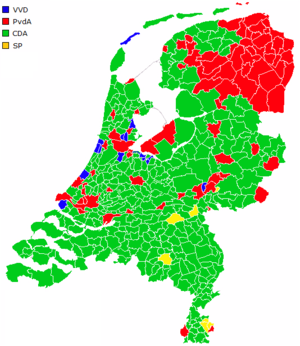
Parlamentsvalget i Holland 2006 / Valgresultat (med resultatet i 2003)
Partiernes styrke efter kommuner: